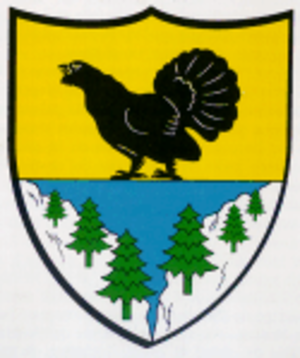
Enges est une commune suisse du canton de Neuchâtel, située dans la région Littoral.